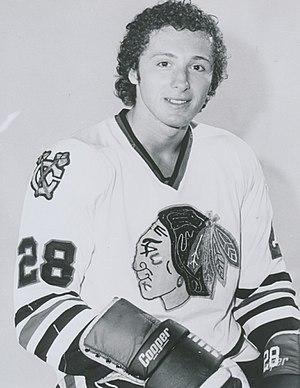
Douglas Frederick Wilson est un dirigeant et un joueur professionnel canadien de hockey sur glace qui évoluait au poste de défenseur.